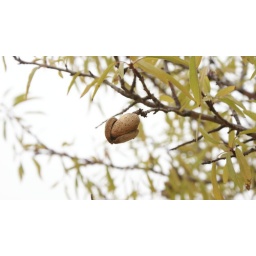
Saw this tree by the side of the road